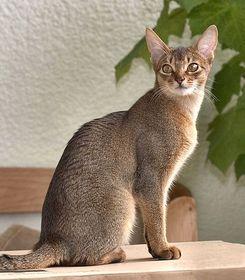
Breed: Abyssinian